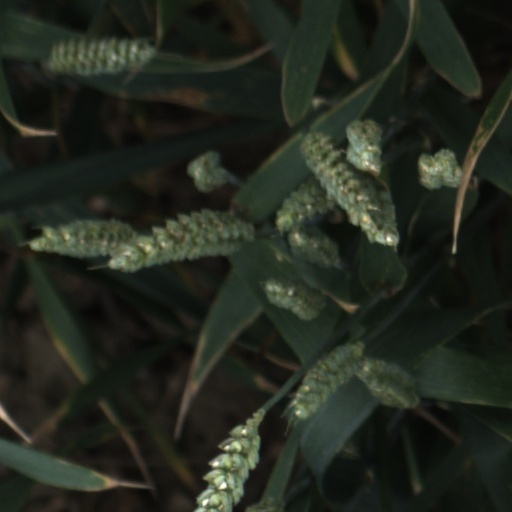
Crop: wheat